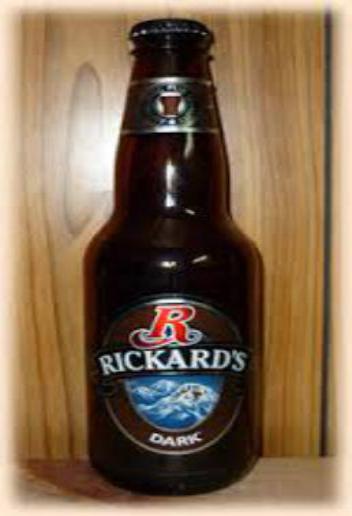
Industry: Food